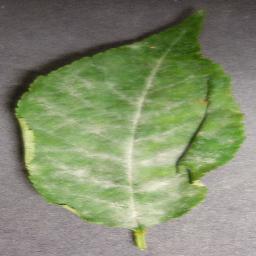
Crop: cherry
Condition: (including_sour)_powdery_mildew